Sequoia National Park

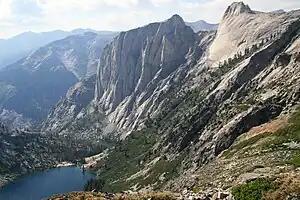
The High Sierra Trail above Hamilton Lake passes over the Great Western Divide

Most of the mountains and canyons in the Sierra Nevada are composed of granitic rocks. These rocks, such as granite, diorite and monzonite, formed when molten rock cooled far beneath the surface of the earth. The molten rock was the result of a geologic process known as subduction. Powerful forces in the earth forced the landmass under the waters of the Pacific Ocean beneath and below an advancing North American Continent. Super-hot water driven from the subducting ocean floor migrated upward and melted rock as it proceeded. This process took place during the Cretaceous Period, 100 million years ago. Granitic rocks have a speckled salt-and-pepper appearance because they contain various minerals including quartz, feldspars and micas. Valhalla, or the Angel Wings, are prominent granitic cliffs that rise above the headwaters of the Middle Fork of the Kaweah River.